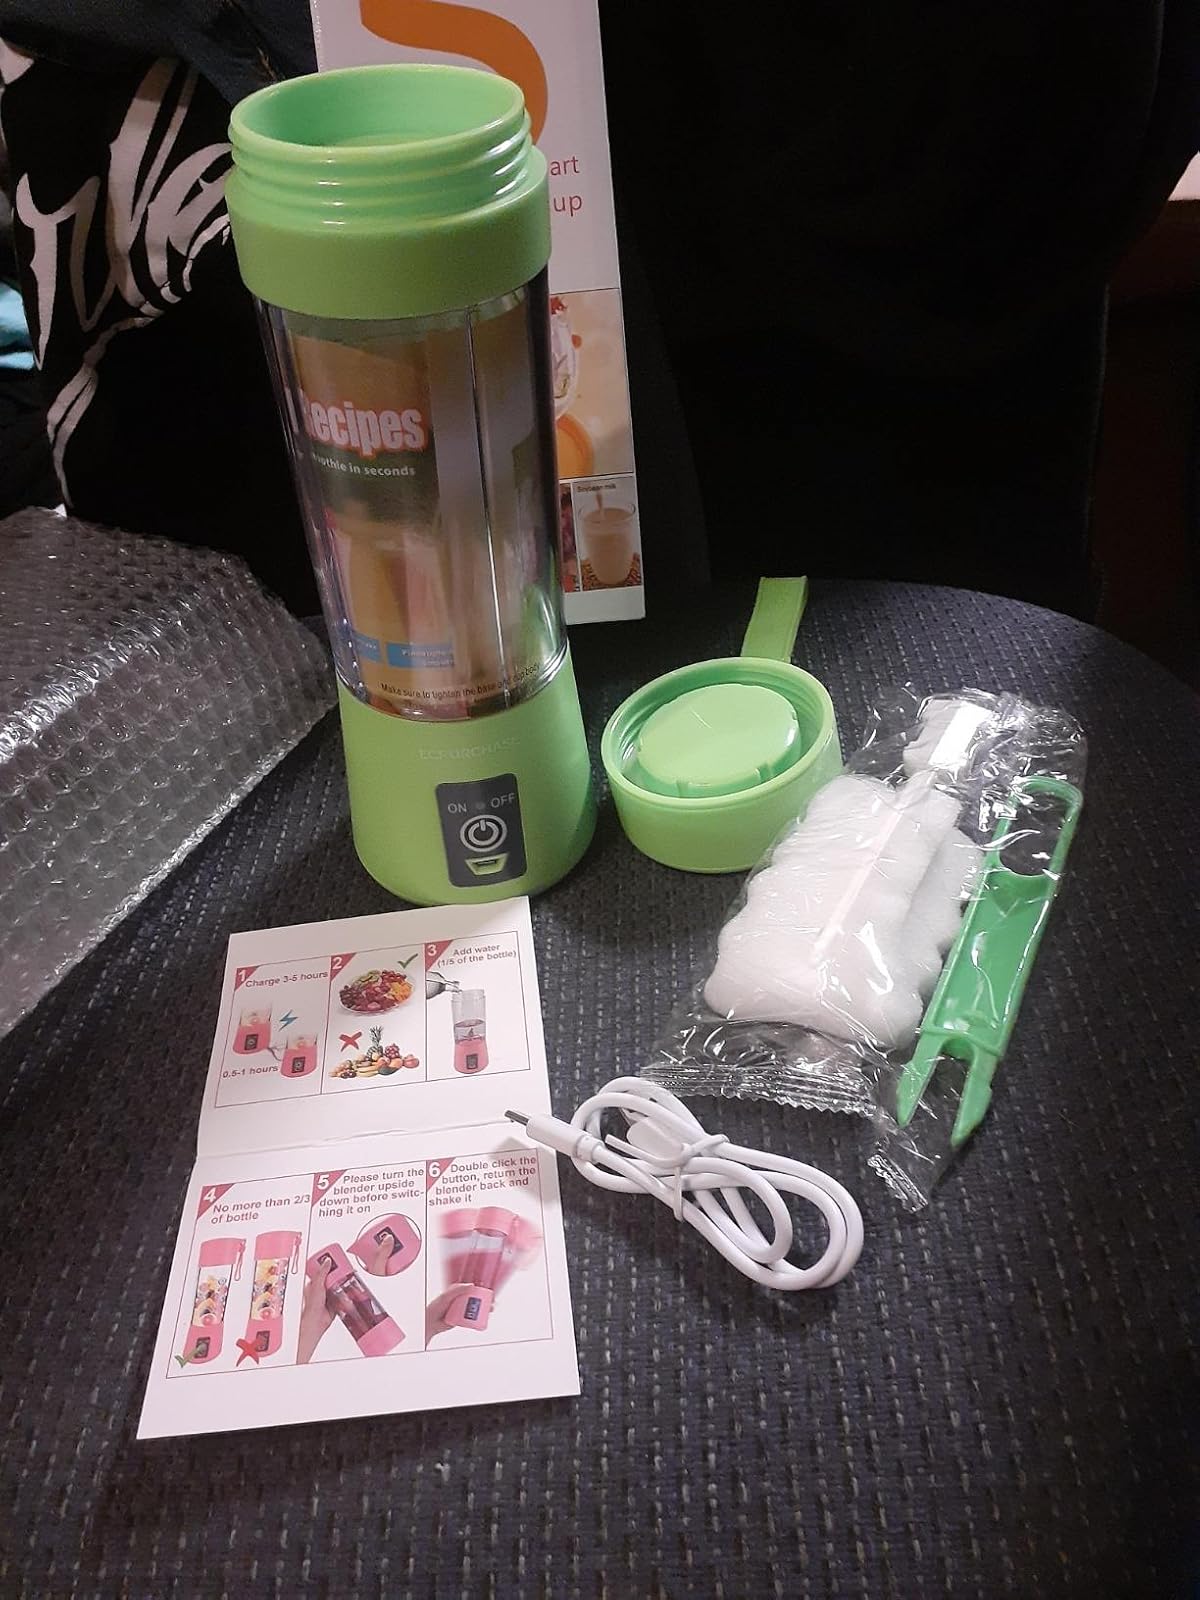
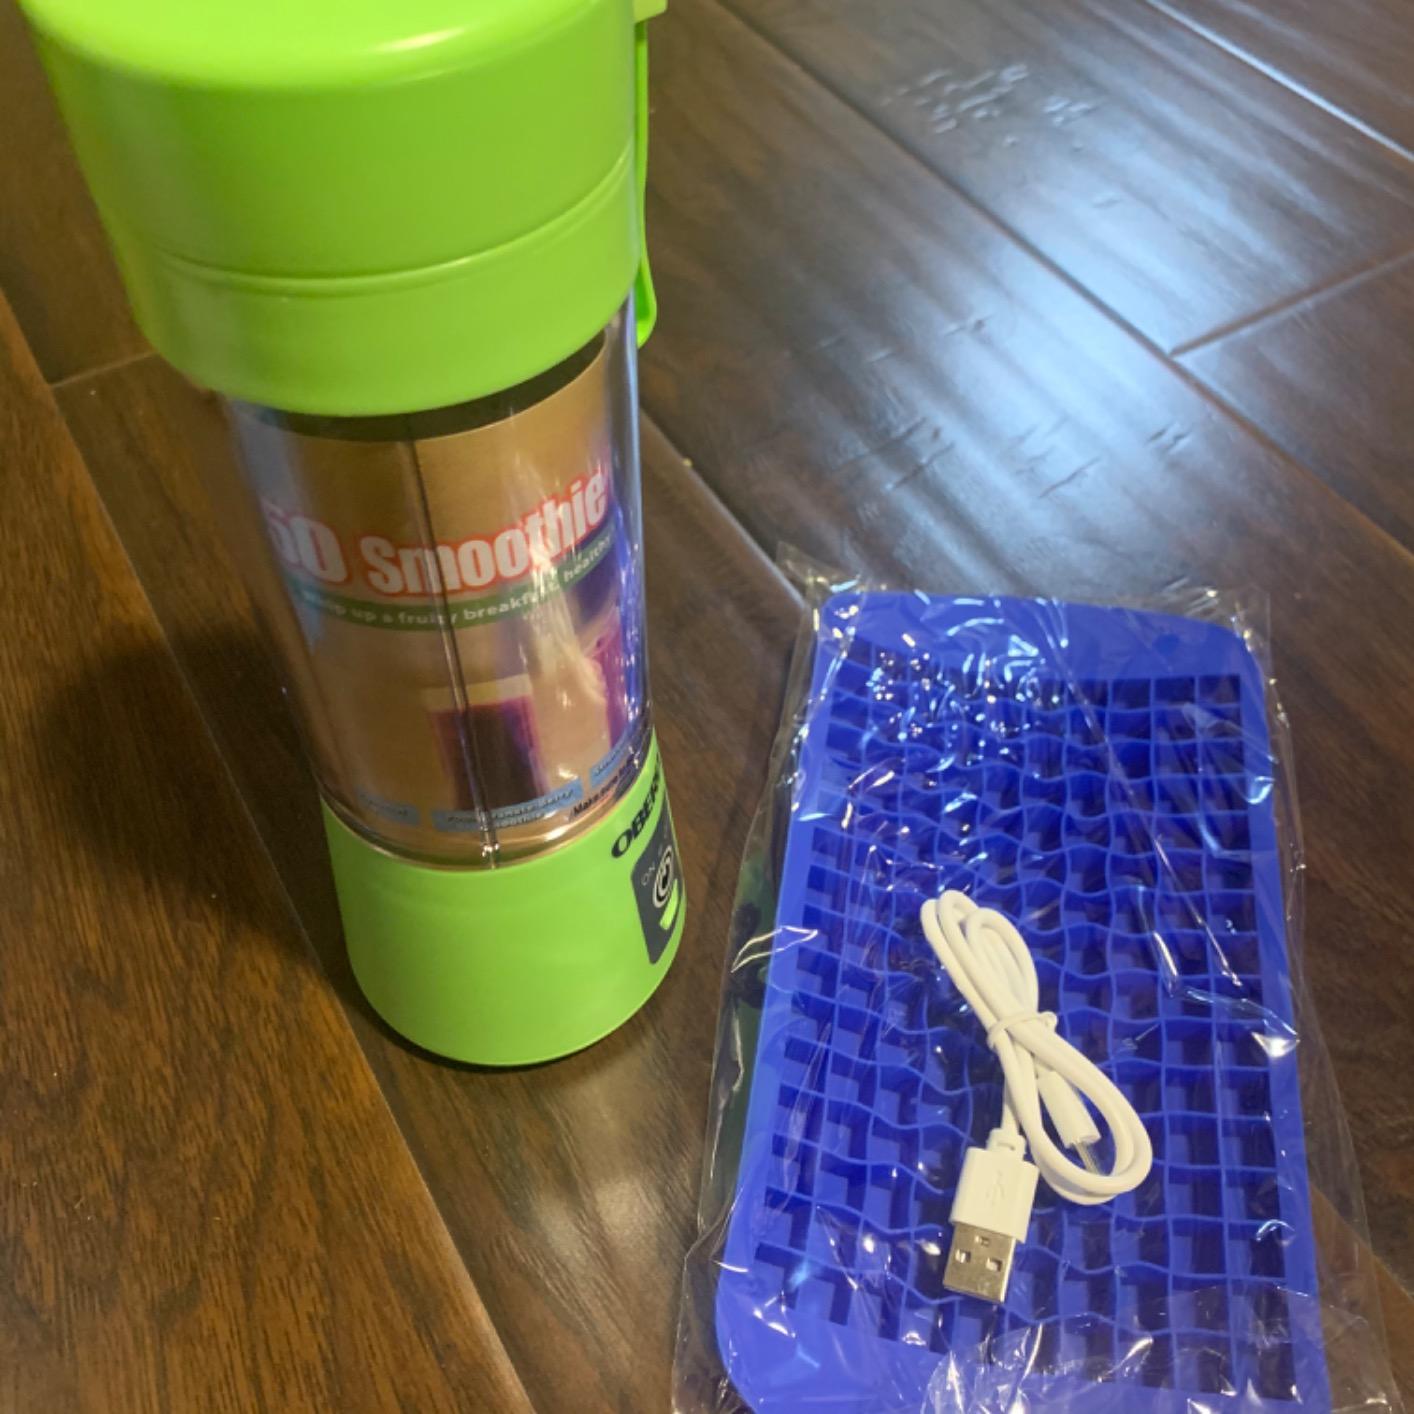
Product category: items_blender
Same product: no